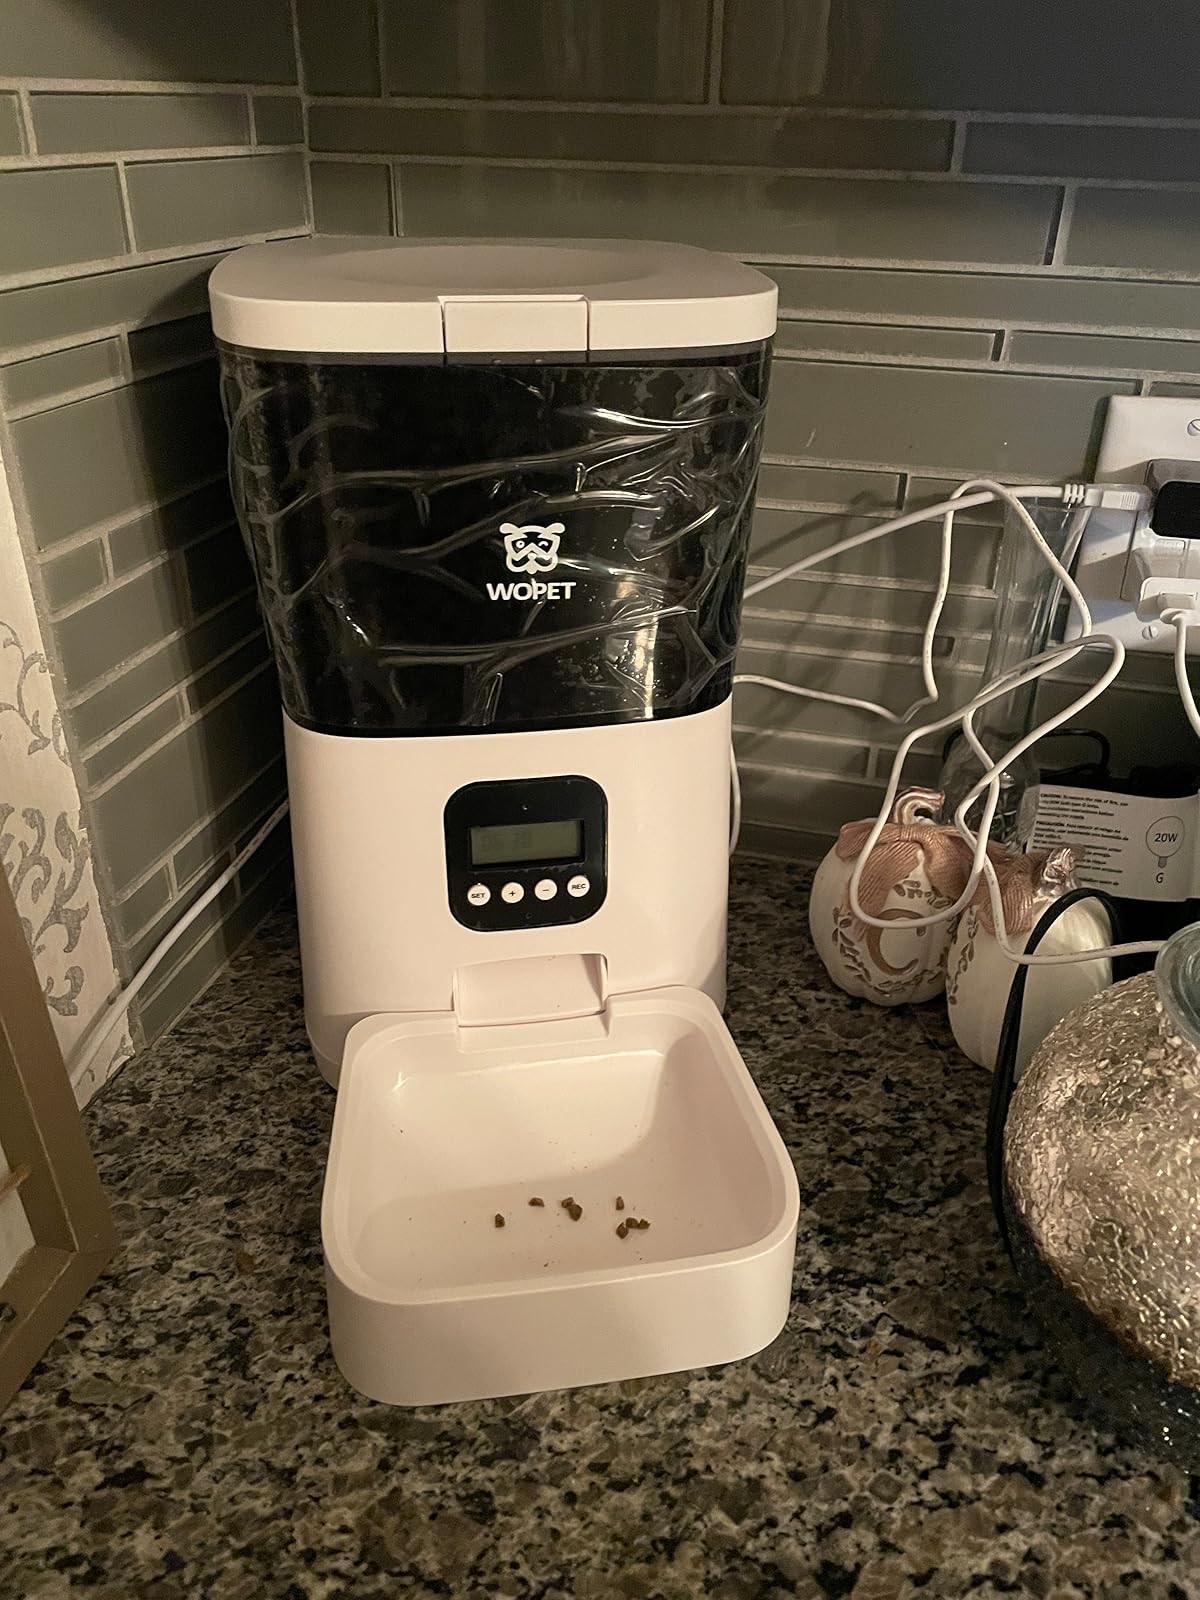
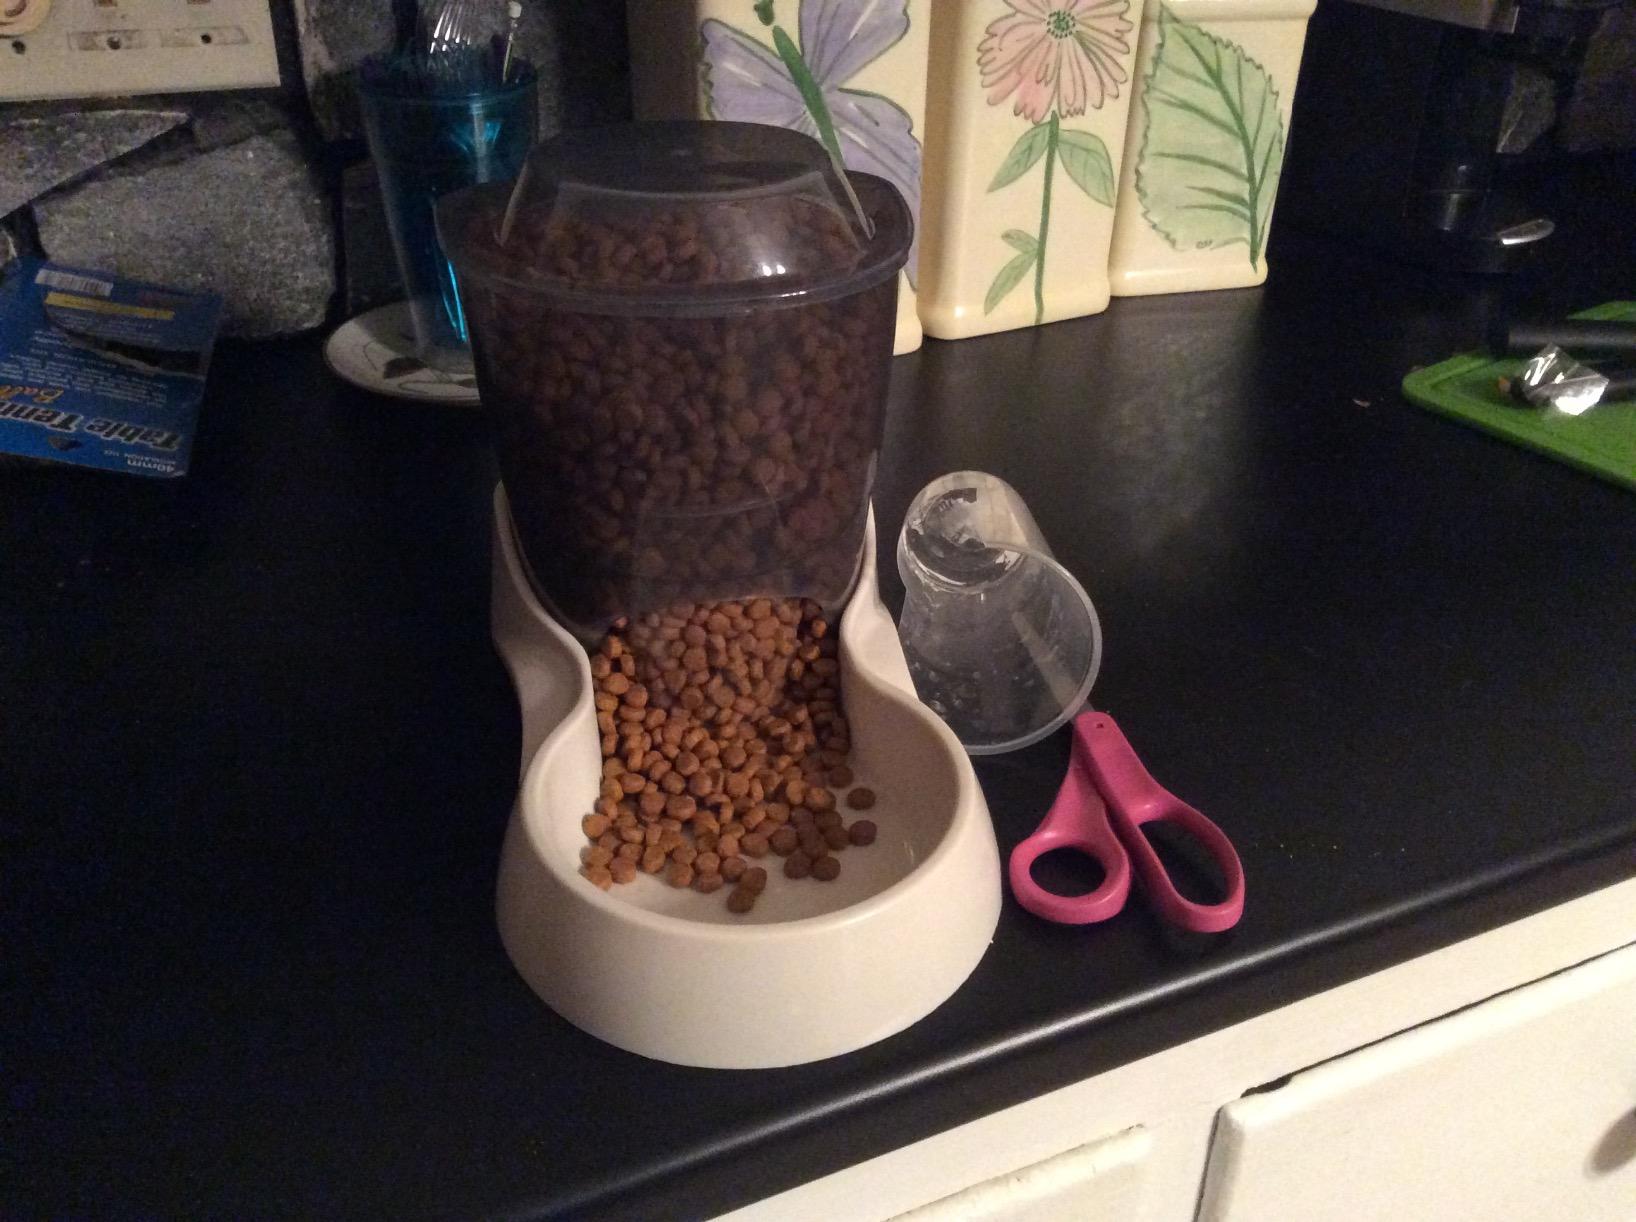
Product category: items_feeder
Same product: no